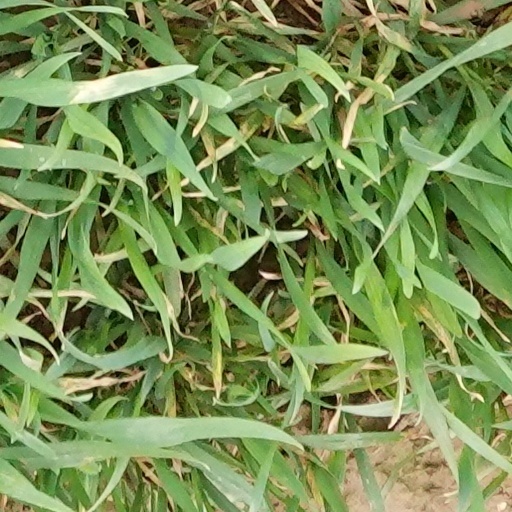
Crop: wheat